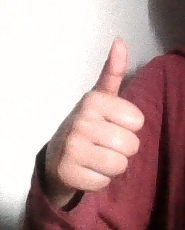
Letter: aleff